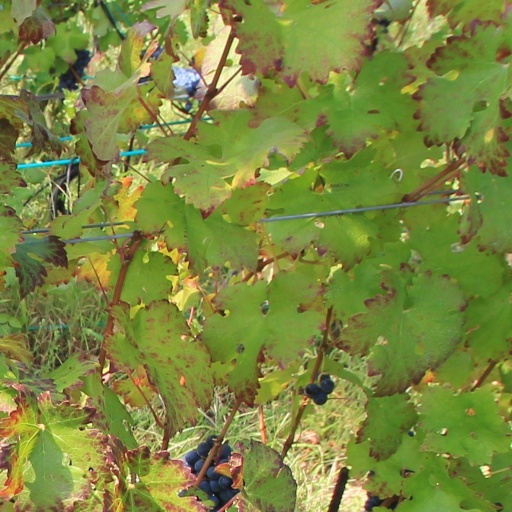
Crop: grape